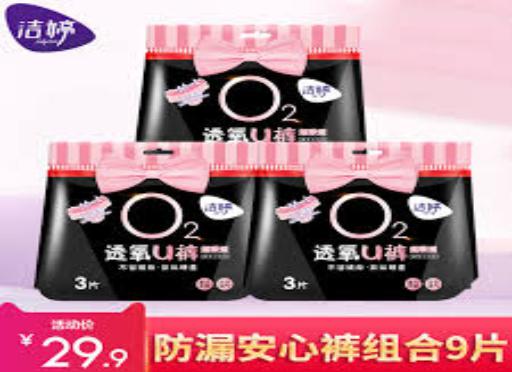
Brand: ladycare
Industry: Necessities